St Magnus the Martyr

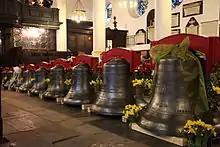
The bells in the nave ready for consecration

St Magnus was one of the churches that held special services before the opening of the second Anglo-Catholic Congress in 1923. Fynes-Clinton was the first incumbent to hold lunchtime services for City workers. Pathé News filmed the Palm Sunday procession at St Magnus in 1935. In "The Towers of Trebizond", the novel by Rose Macaulay published in 1956, Fr Chantry-Pigg's church is described as being several feet higher than St Mary's, Bourne Street and some inches above even St Magnus the Martyr.